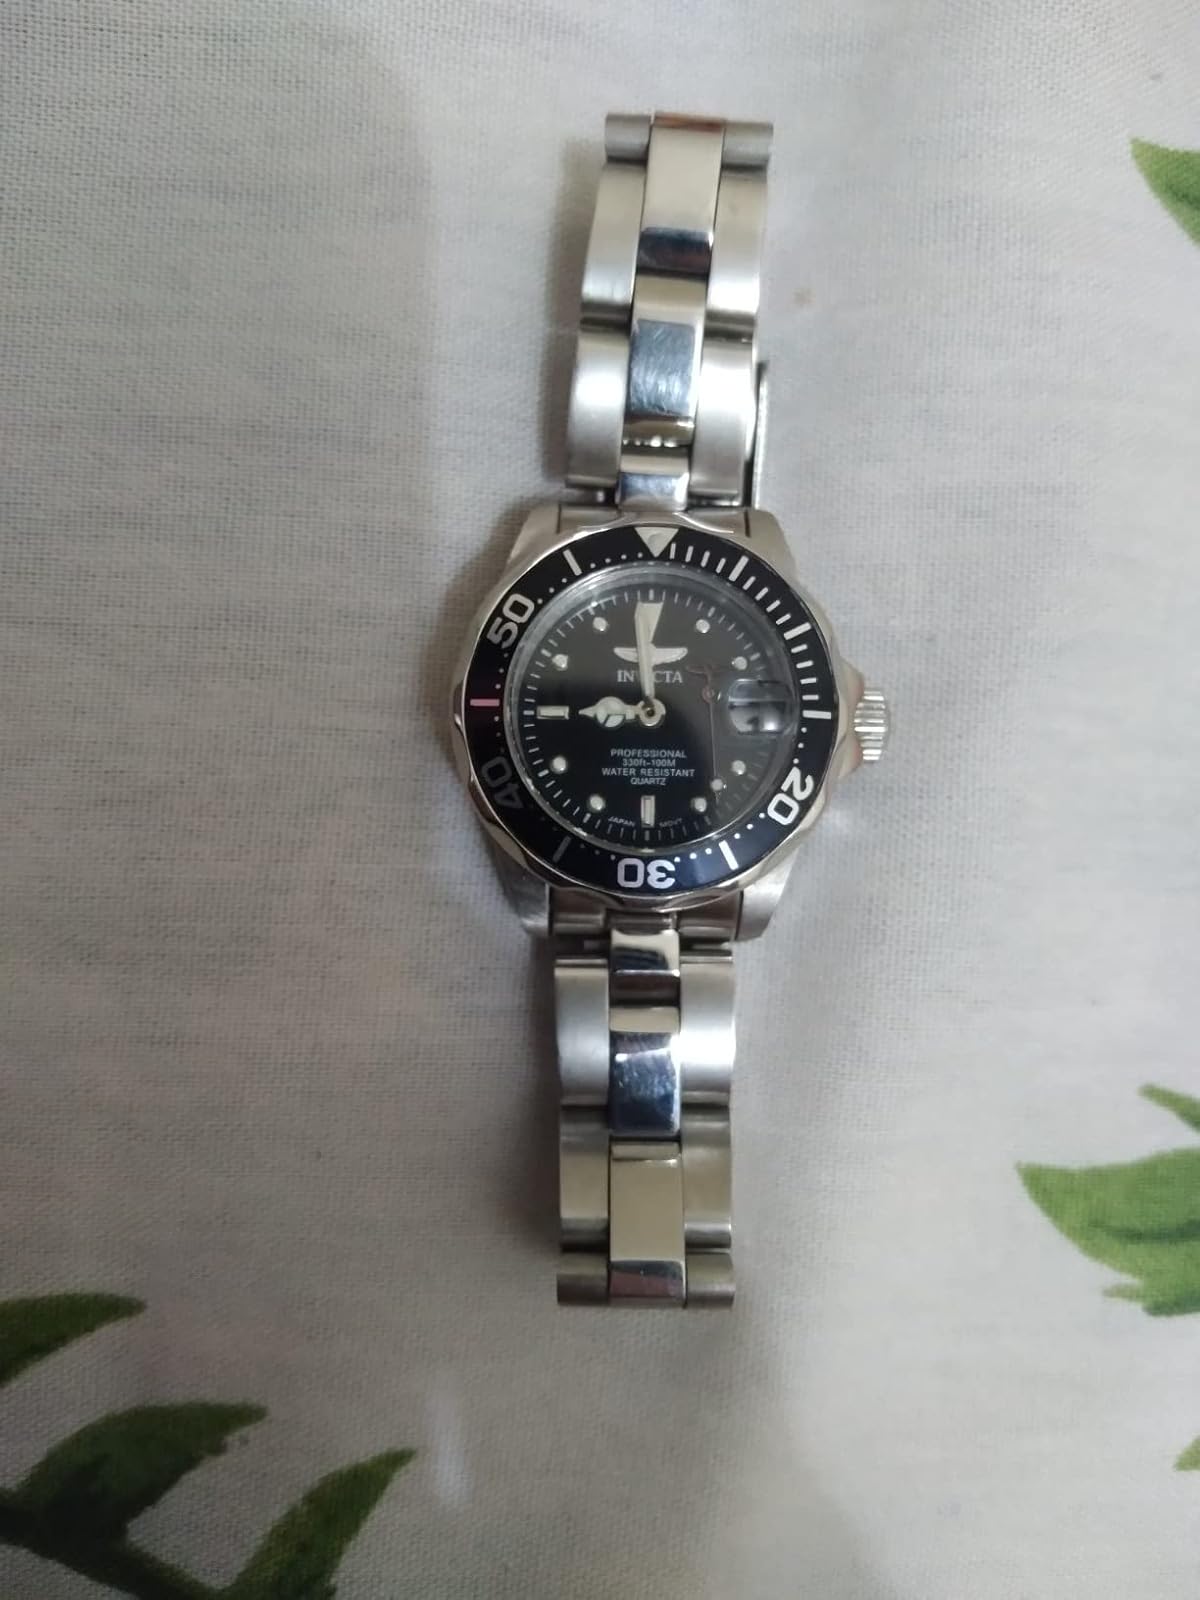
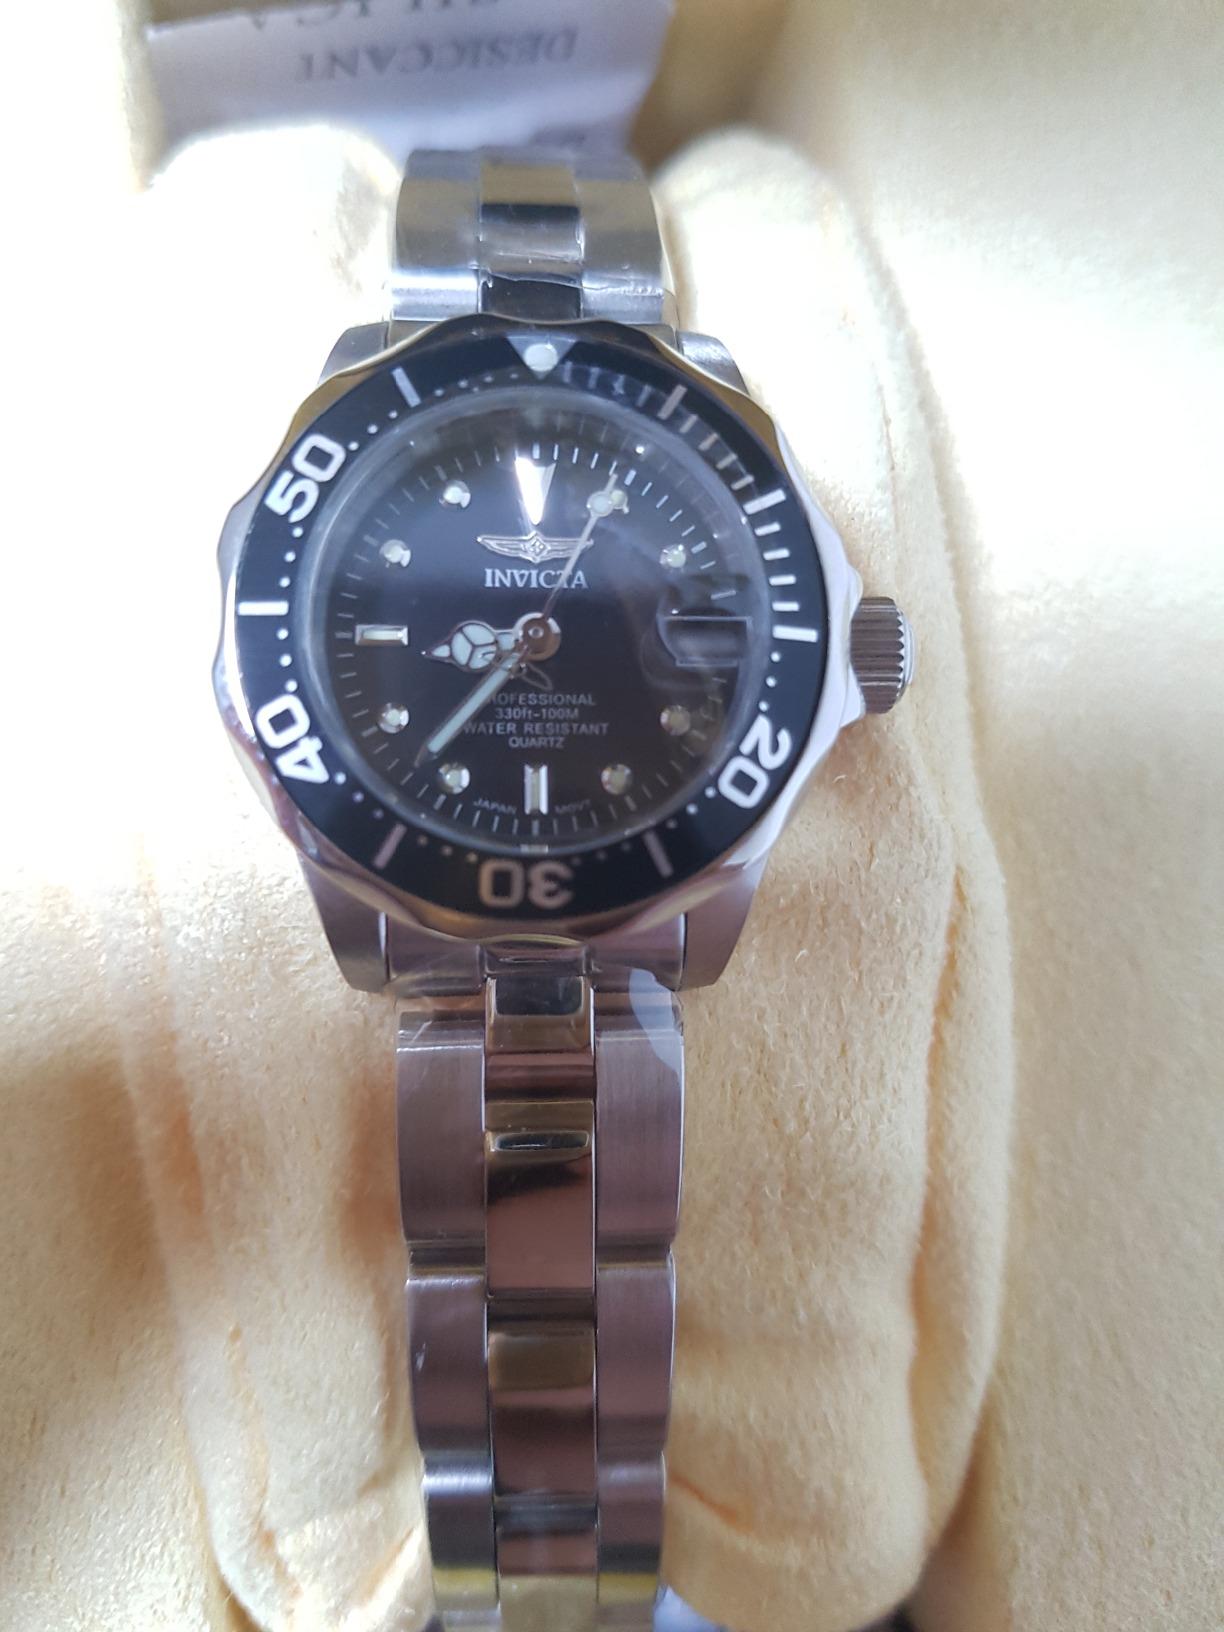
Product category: accessories_watch
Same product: yes